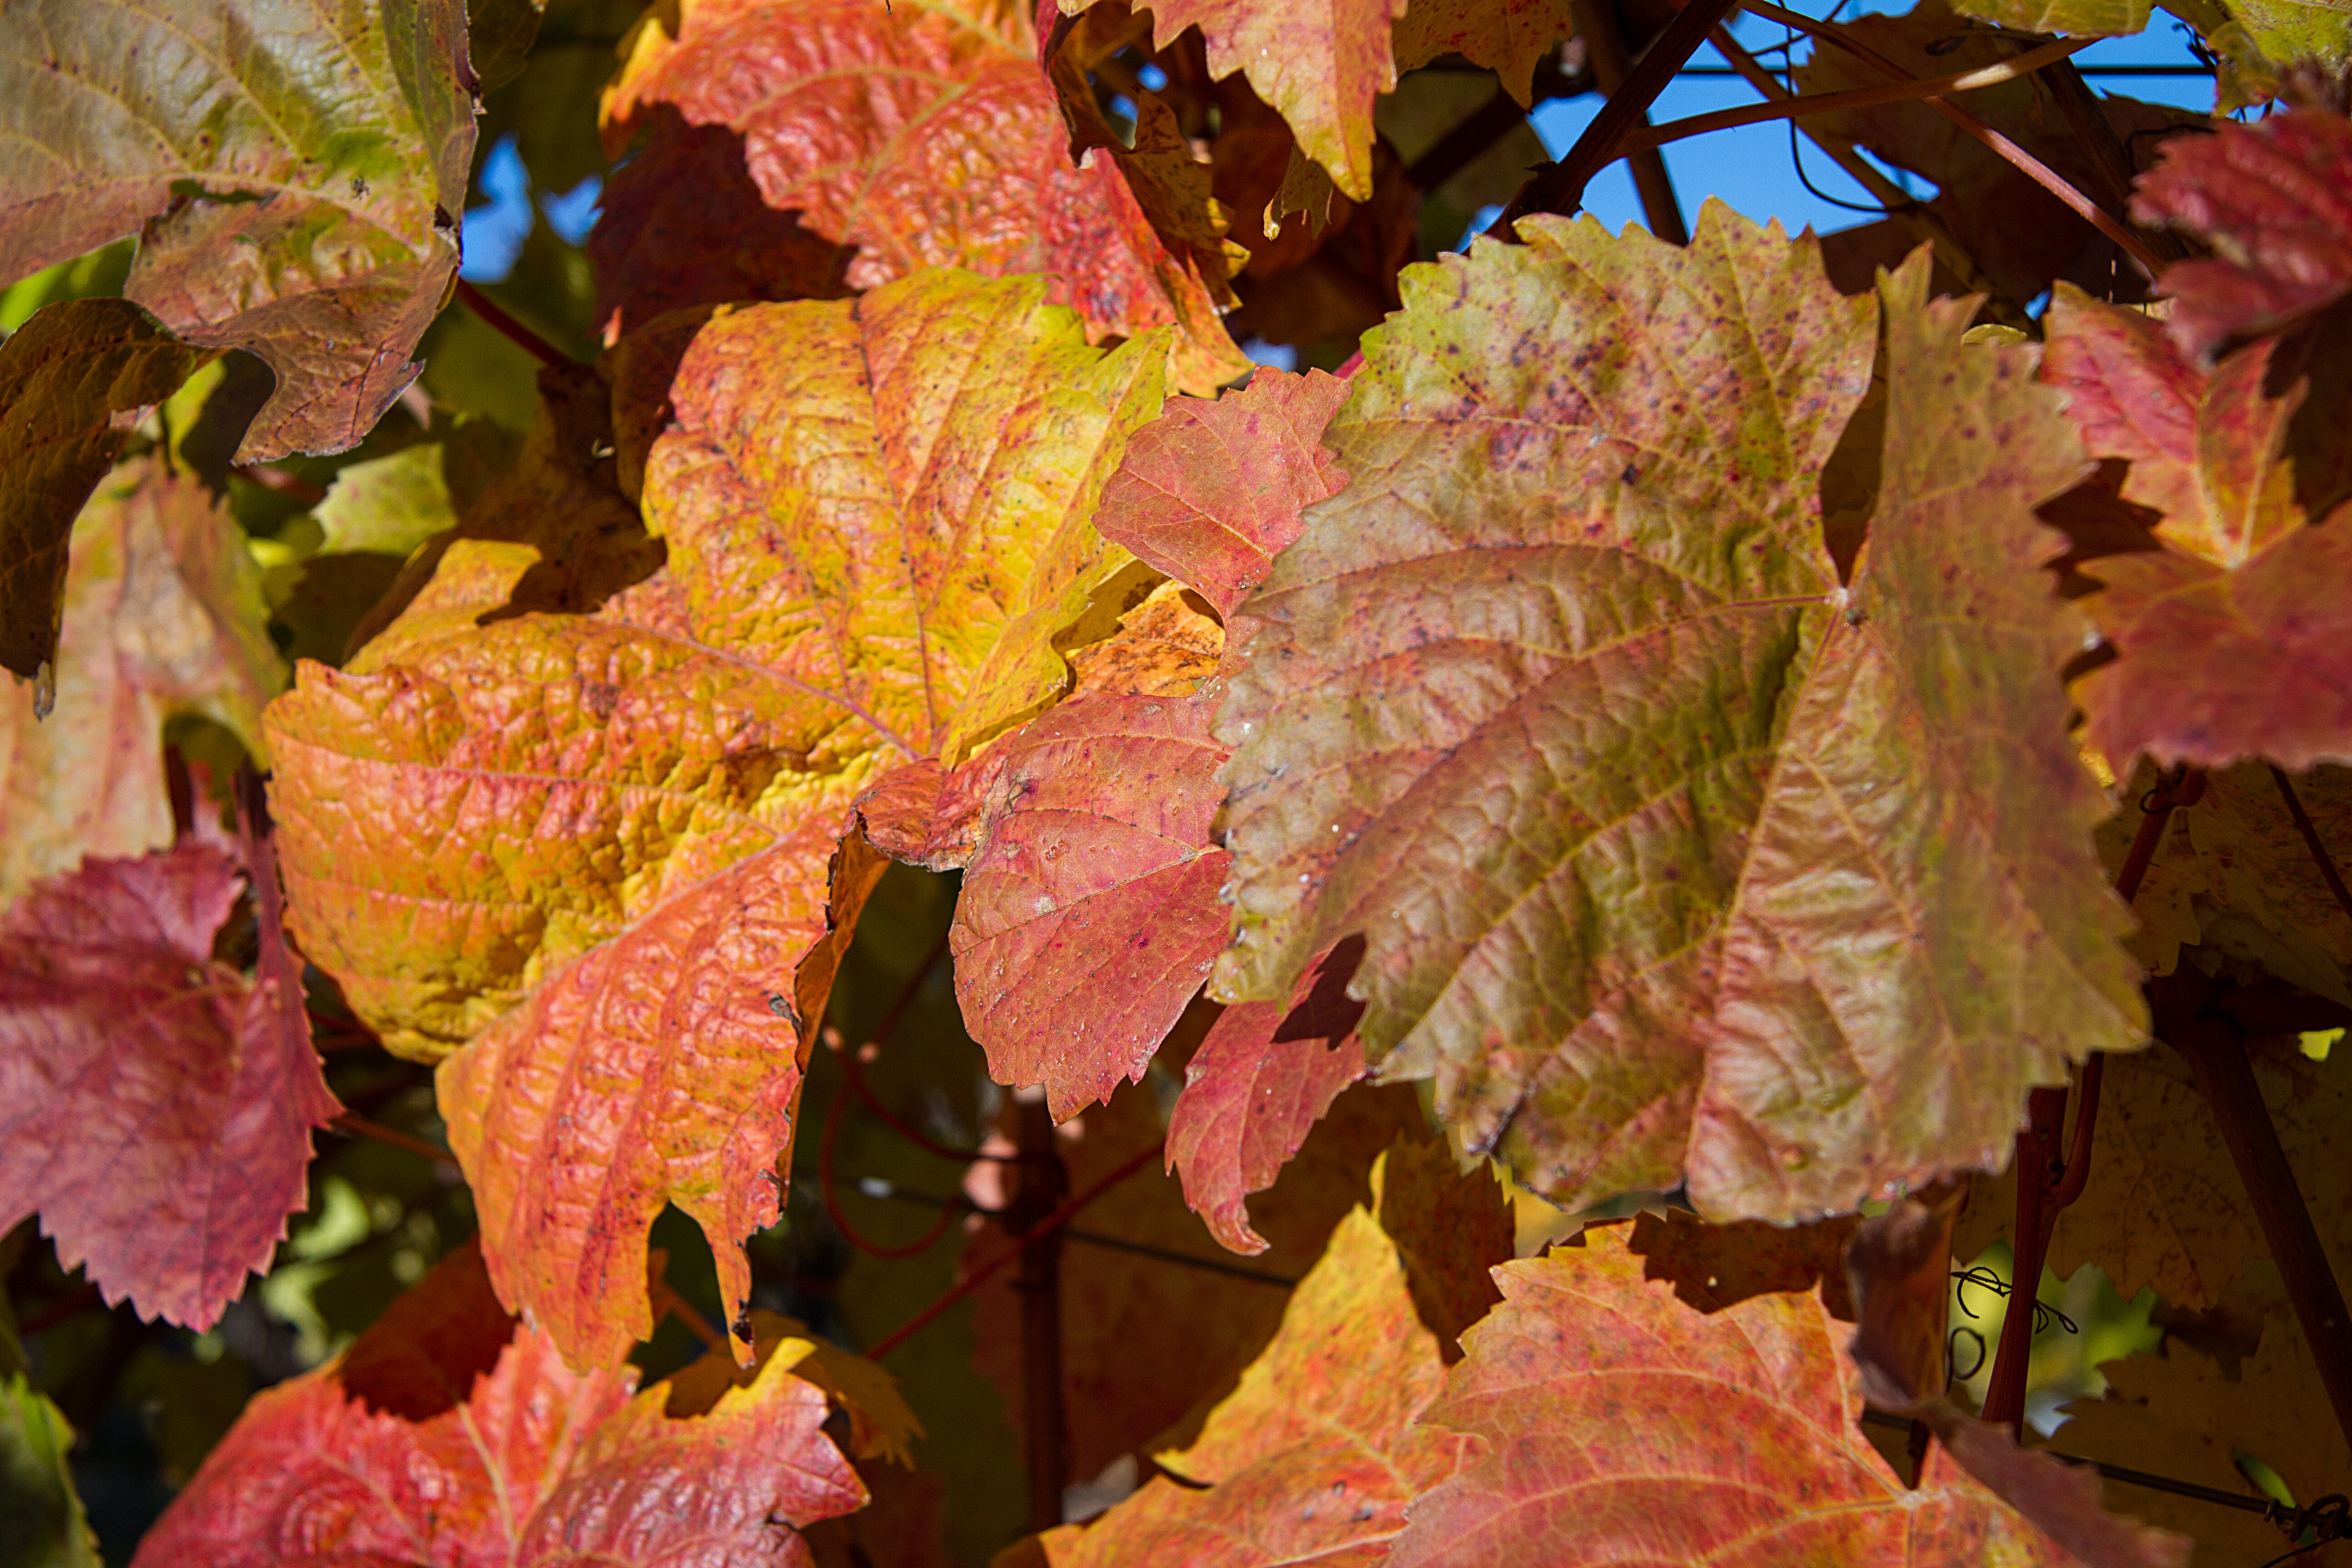
tree, plant, vintage, leaf, flower, autumn, season, golden hour, maple tree, farbenspiel, autumn mood, leaves, shrub, deciduous, fall color, fall leaves, golden autumn, autumn colours, vineyards, golden october, flowering plant, swiss francs, steigerwald, annual plant, woody plant, land plant, handtal, stoll burg